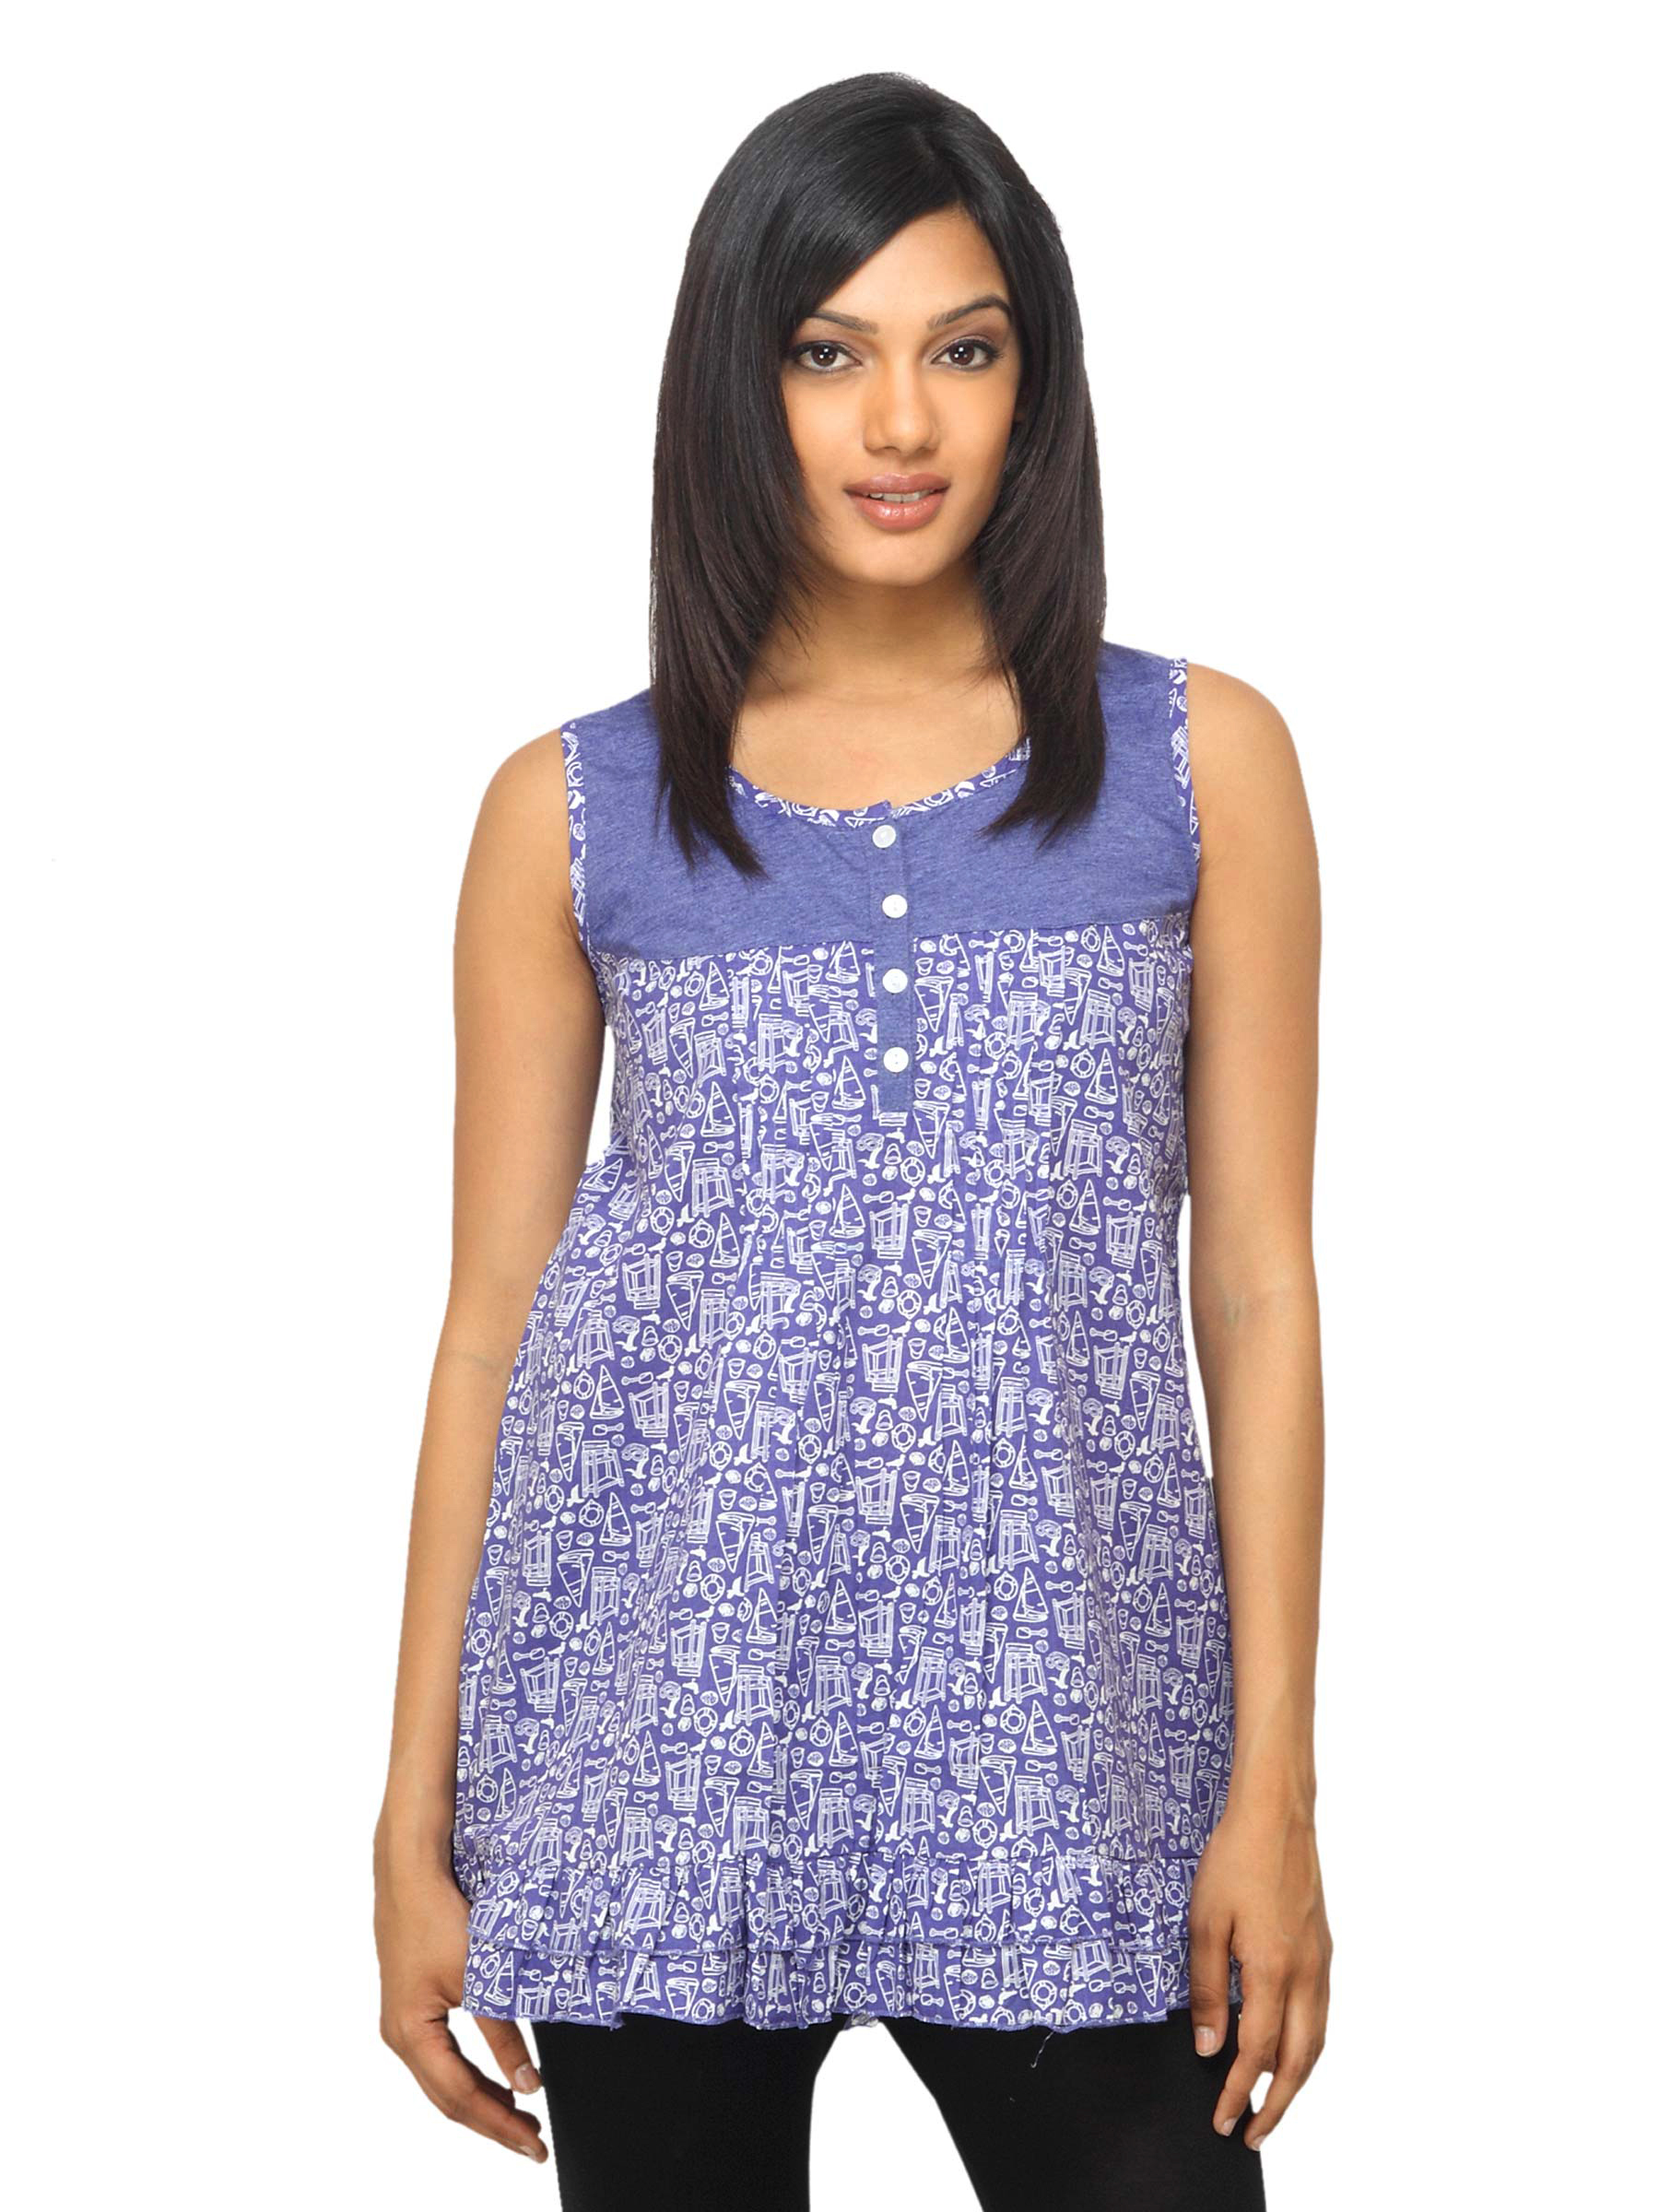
Sepia Women Printed Blue Top
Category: Apparel / Topwear / Tops
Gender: Women
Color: Blue
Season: Summer 2012
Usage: Casual